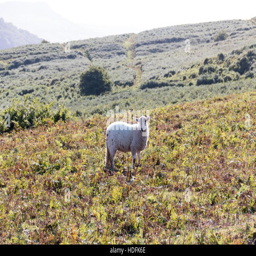
sheep in a grassy field